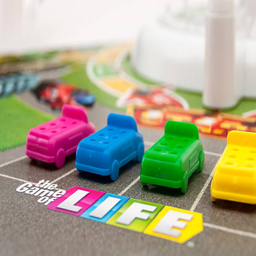
players ready to start game